Ivan Michyevich Zaryanov

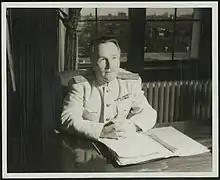
Ivan Michyevich Zaryanov in Tokyo, Japan

Ivan Michyevich Zaryanov (26 November 1894 – 1975) was a Red Army Major General of Justice and a member of the Military Collegium of the Supreme Court of the USSR. He served as the Judge of the Soviet Union on the International Military Tribunal for the Far East.